Memorial for the Victims of Nazi Military Justice

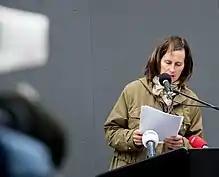
Kathrin Röggla

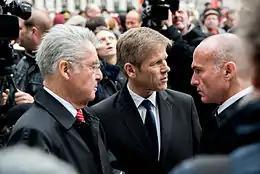
Fischer, Ostermayer and Klug at the opening

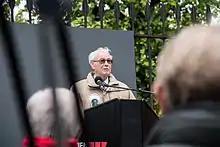
Richard Wadani speaks

Several hundred invited guests as well as numerous interested parties gathered on 24 October 2014 at the Ballhausplatz for the opening ceremony. The central speeches were held by David Ellensohn, Club Chairman of the Greens in Vienna, the deserter (and initiator of the law and monument) Richard Wadani, the writer Kathrin Röggla and Minister of Culture Josef Ostermayer (SPÖ), before Federal President Heinz Fischer opened the event: